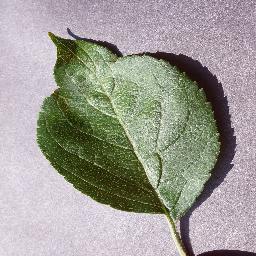
Label: Apple___healthy